Albert Pujols

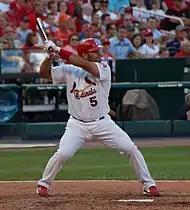
Pujols in 2006

Over two games in April 2006, Pujols hit home runs in four consecutive plate appearances, making him the 20th player to accomplish the feat. Pujols maintained after the game that he was more concerned with winning than the numbers: "I don't look at numbers," he said. "I don't know. I didn't know anything about [the record] until you guys brought it up. Because that's not me. I don't get locked in on numbers. I don't get locked in on anything like that. I get locked in on seeing the ball and helping my team out to win and hopefully doing some damage out there." Pujols had three hits and four RBI, including his 1,000th career hit (a home run against Jerome Williams), as the Cardinals defeated the Cubs 9–3 on April 21, 2006. On June 4, he was placed on the disabled list (DL) for the first time in his career with a strained right oblique that kept him out for three weeks. On August 22, Pujols hit a three-run home run and a grand slam against John Maine in an 8–7 loss to the Mets. On September 28, with the Cardinals trailing the Padres 2–1 in the eighth inning, he hit a three-run home run against Cla Meredith, helping the Cardinals win 4–2 and end a seven-game losing streak. The win preserved the Cardinals' 1.5-game division lead; La Russa later called it "the most huge of the huge ones he's hit."